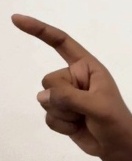
ASL sign: Z